Trial of Lord George Gordon

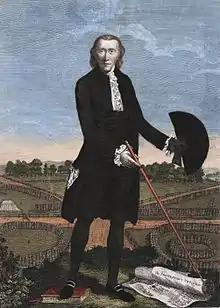
Lord George Gordon, the defendant

The trial of Lord George Gordon for high treason occurred on 5 February 1781 before Lord Mansfield in the Court of King's Bench, as a result of Gordon's role in the Gordon Riots. Gordon, President of the Protestant Association, had led a protest against the Papists Act 1778, a Catholic emancipation bill. Intending only to hand in a petition to Parliament, Gordon riled the crowd by postponing of the petition, denouncing Members of Parliament and launching "anti-Catholic harangues". The crowd of protesters fragmented and began looting nearby buildings; by the time the riots had finished a week later, 300 had died. Gordon was almost immediately arrested, and indicted for levying war against the King.